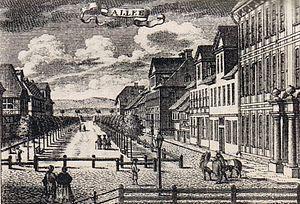
Johann Christoph Gatterer, né le 13 juillet 1727 à Lichtenau près de Ansbach, en Bavière, et mort le 5 avril 1799 à Göttingen, est un historien allemand de l’Aufklärung.